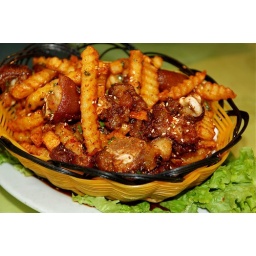
at a protein rich lunch with friends at the old governor's house, near the bird and flower market, Kunming, Yunnan